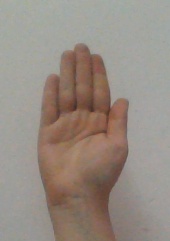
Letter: seen